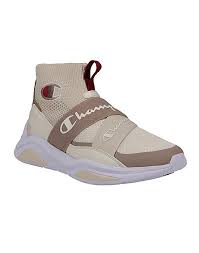
Label: Sneaker